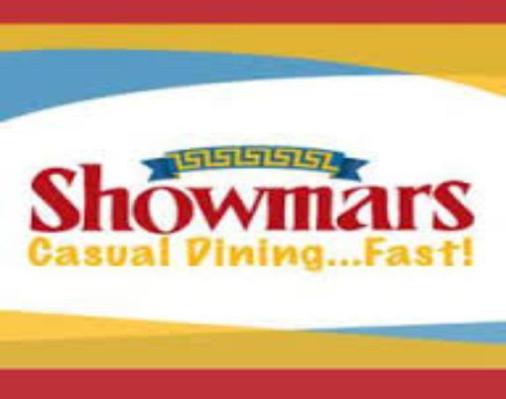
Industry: Food